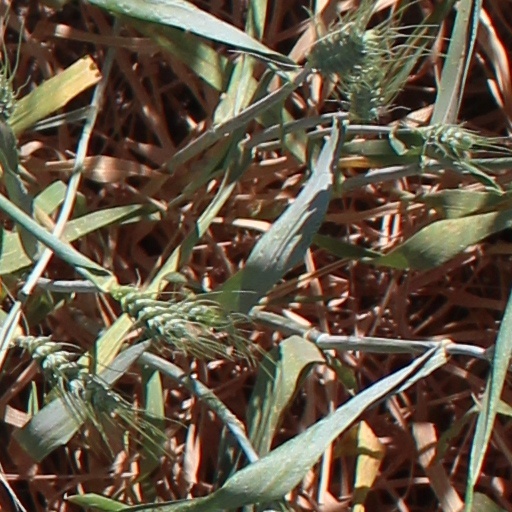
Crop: wheat